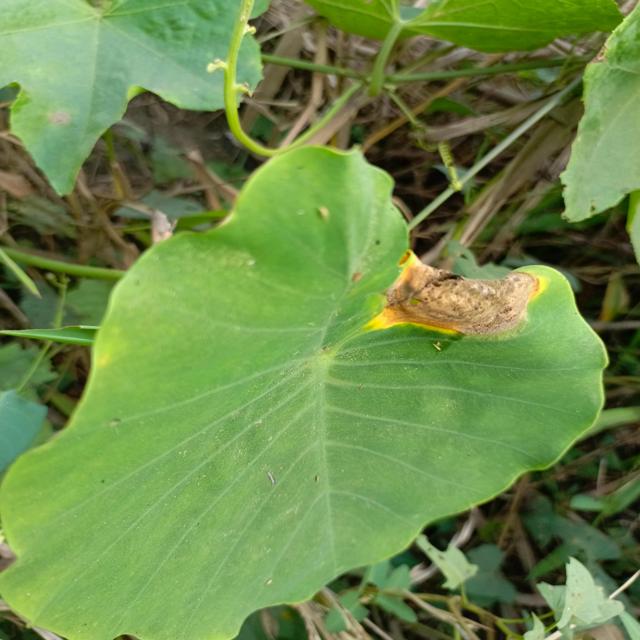
Label: Mid_Blight